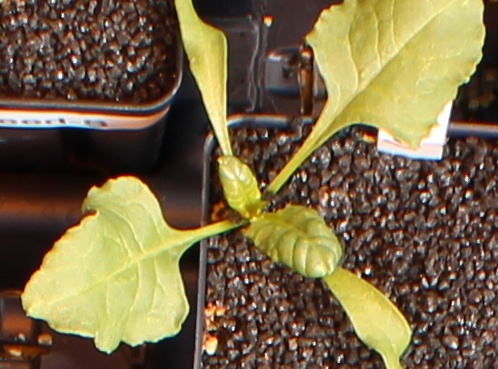
Label: Sugar beet